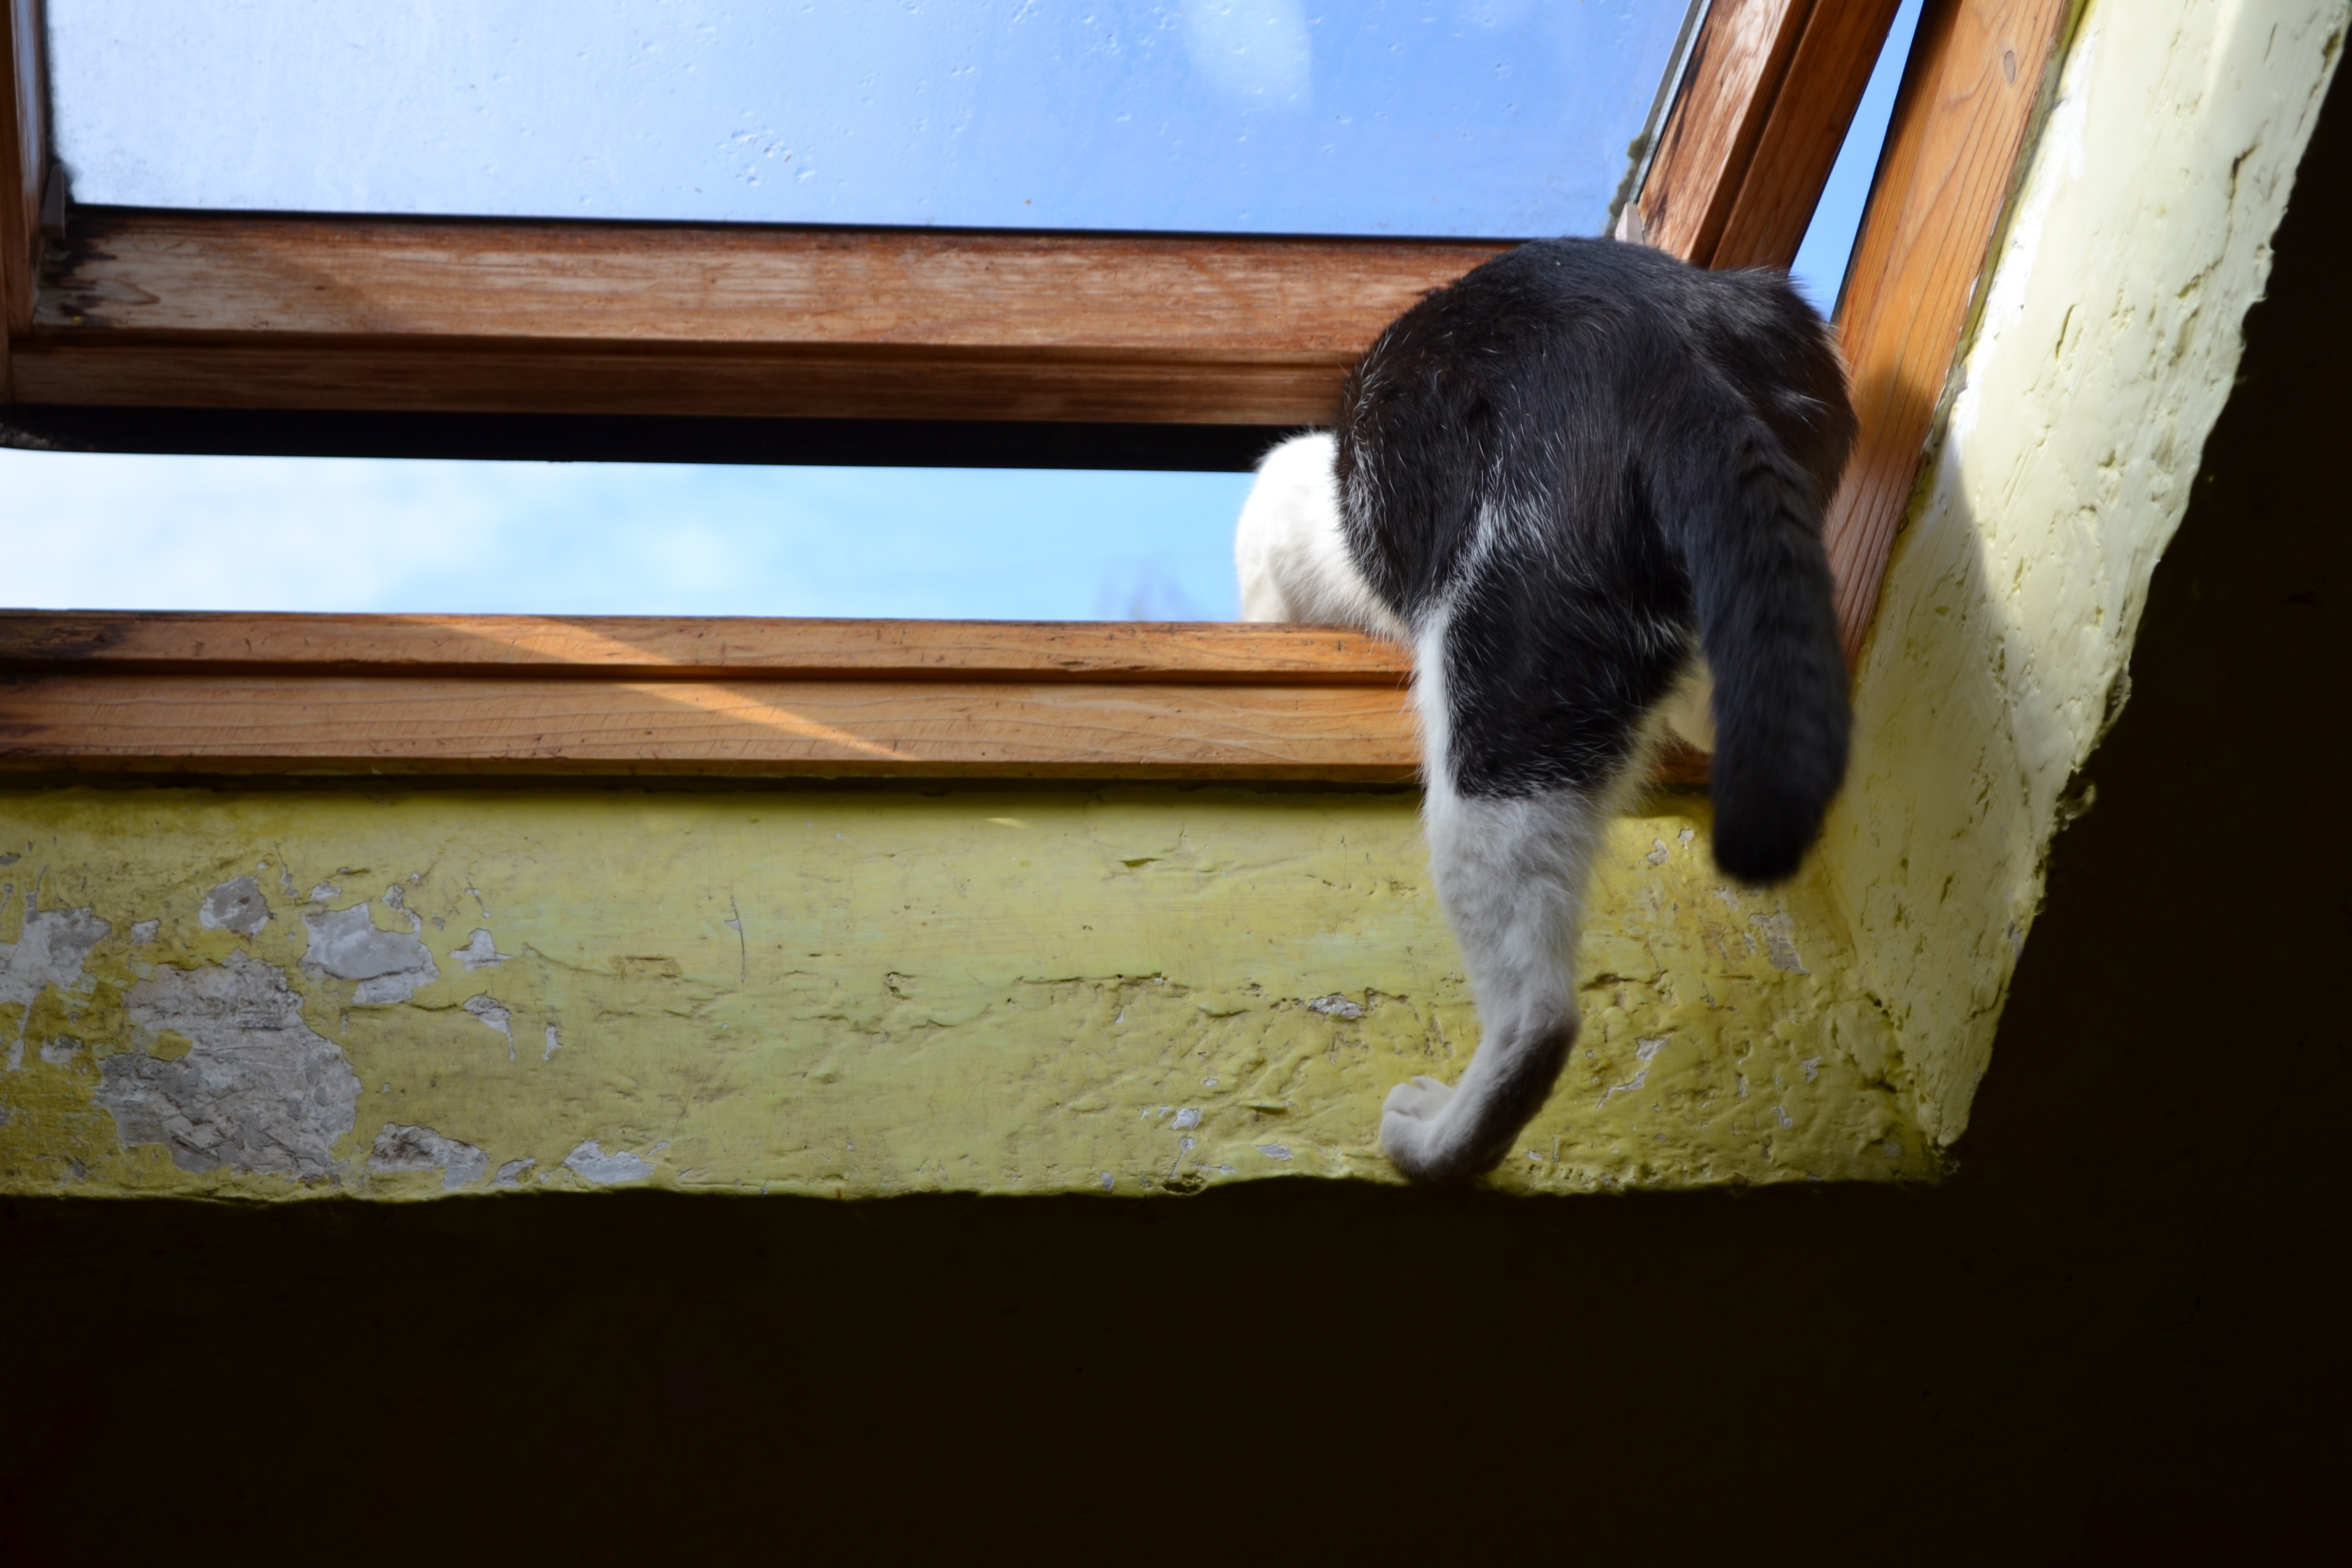
window, escape, roof, pet, cat, mammal, vertebrate, out, kot, degree, small to medium sized cats, cat like mammal, climbs through the window